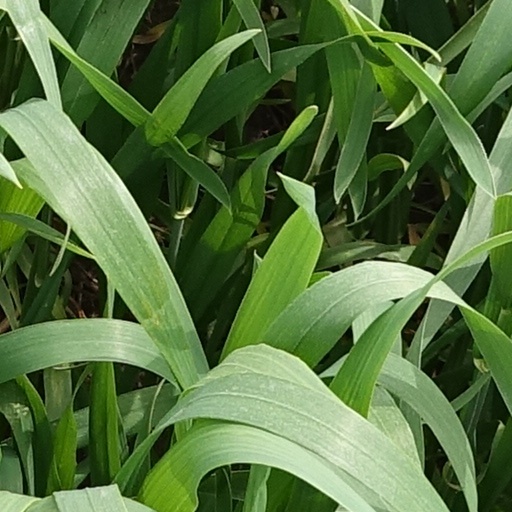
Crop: wheat